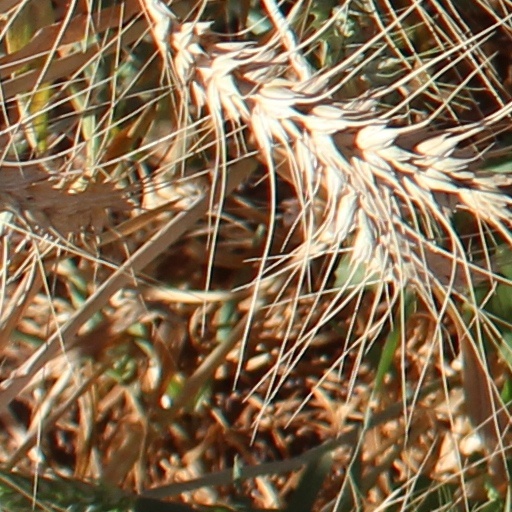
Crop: wheat